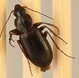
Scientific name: Calathus advena
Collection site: Rocky Mountains NEON (RMNP), plot RMNP_012